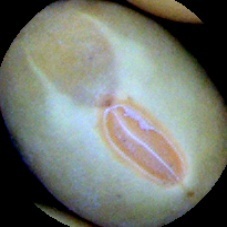
Label: Immature